Matsura Sayohime

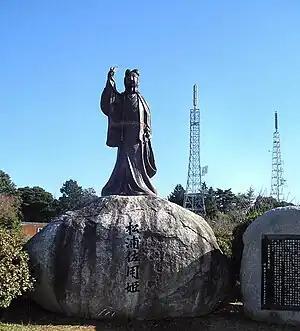
Bronze statue of Sayohime, near the summit of Kagamiyama

The core legend was that she climbed atop a hill and so piteously waved her scarf ("hire") at her husband's departing warship that the location afterwards was remembered as Hire-furi-no-mine or "Scarf-Waving Peak", now known as in the confines of the present-day city of Karatsu, Saga. The locale fell within the former Matsura-gun, referred to as the "Matsuura region" in modern parlance.